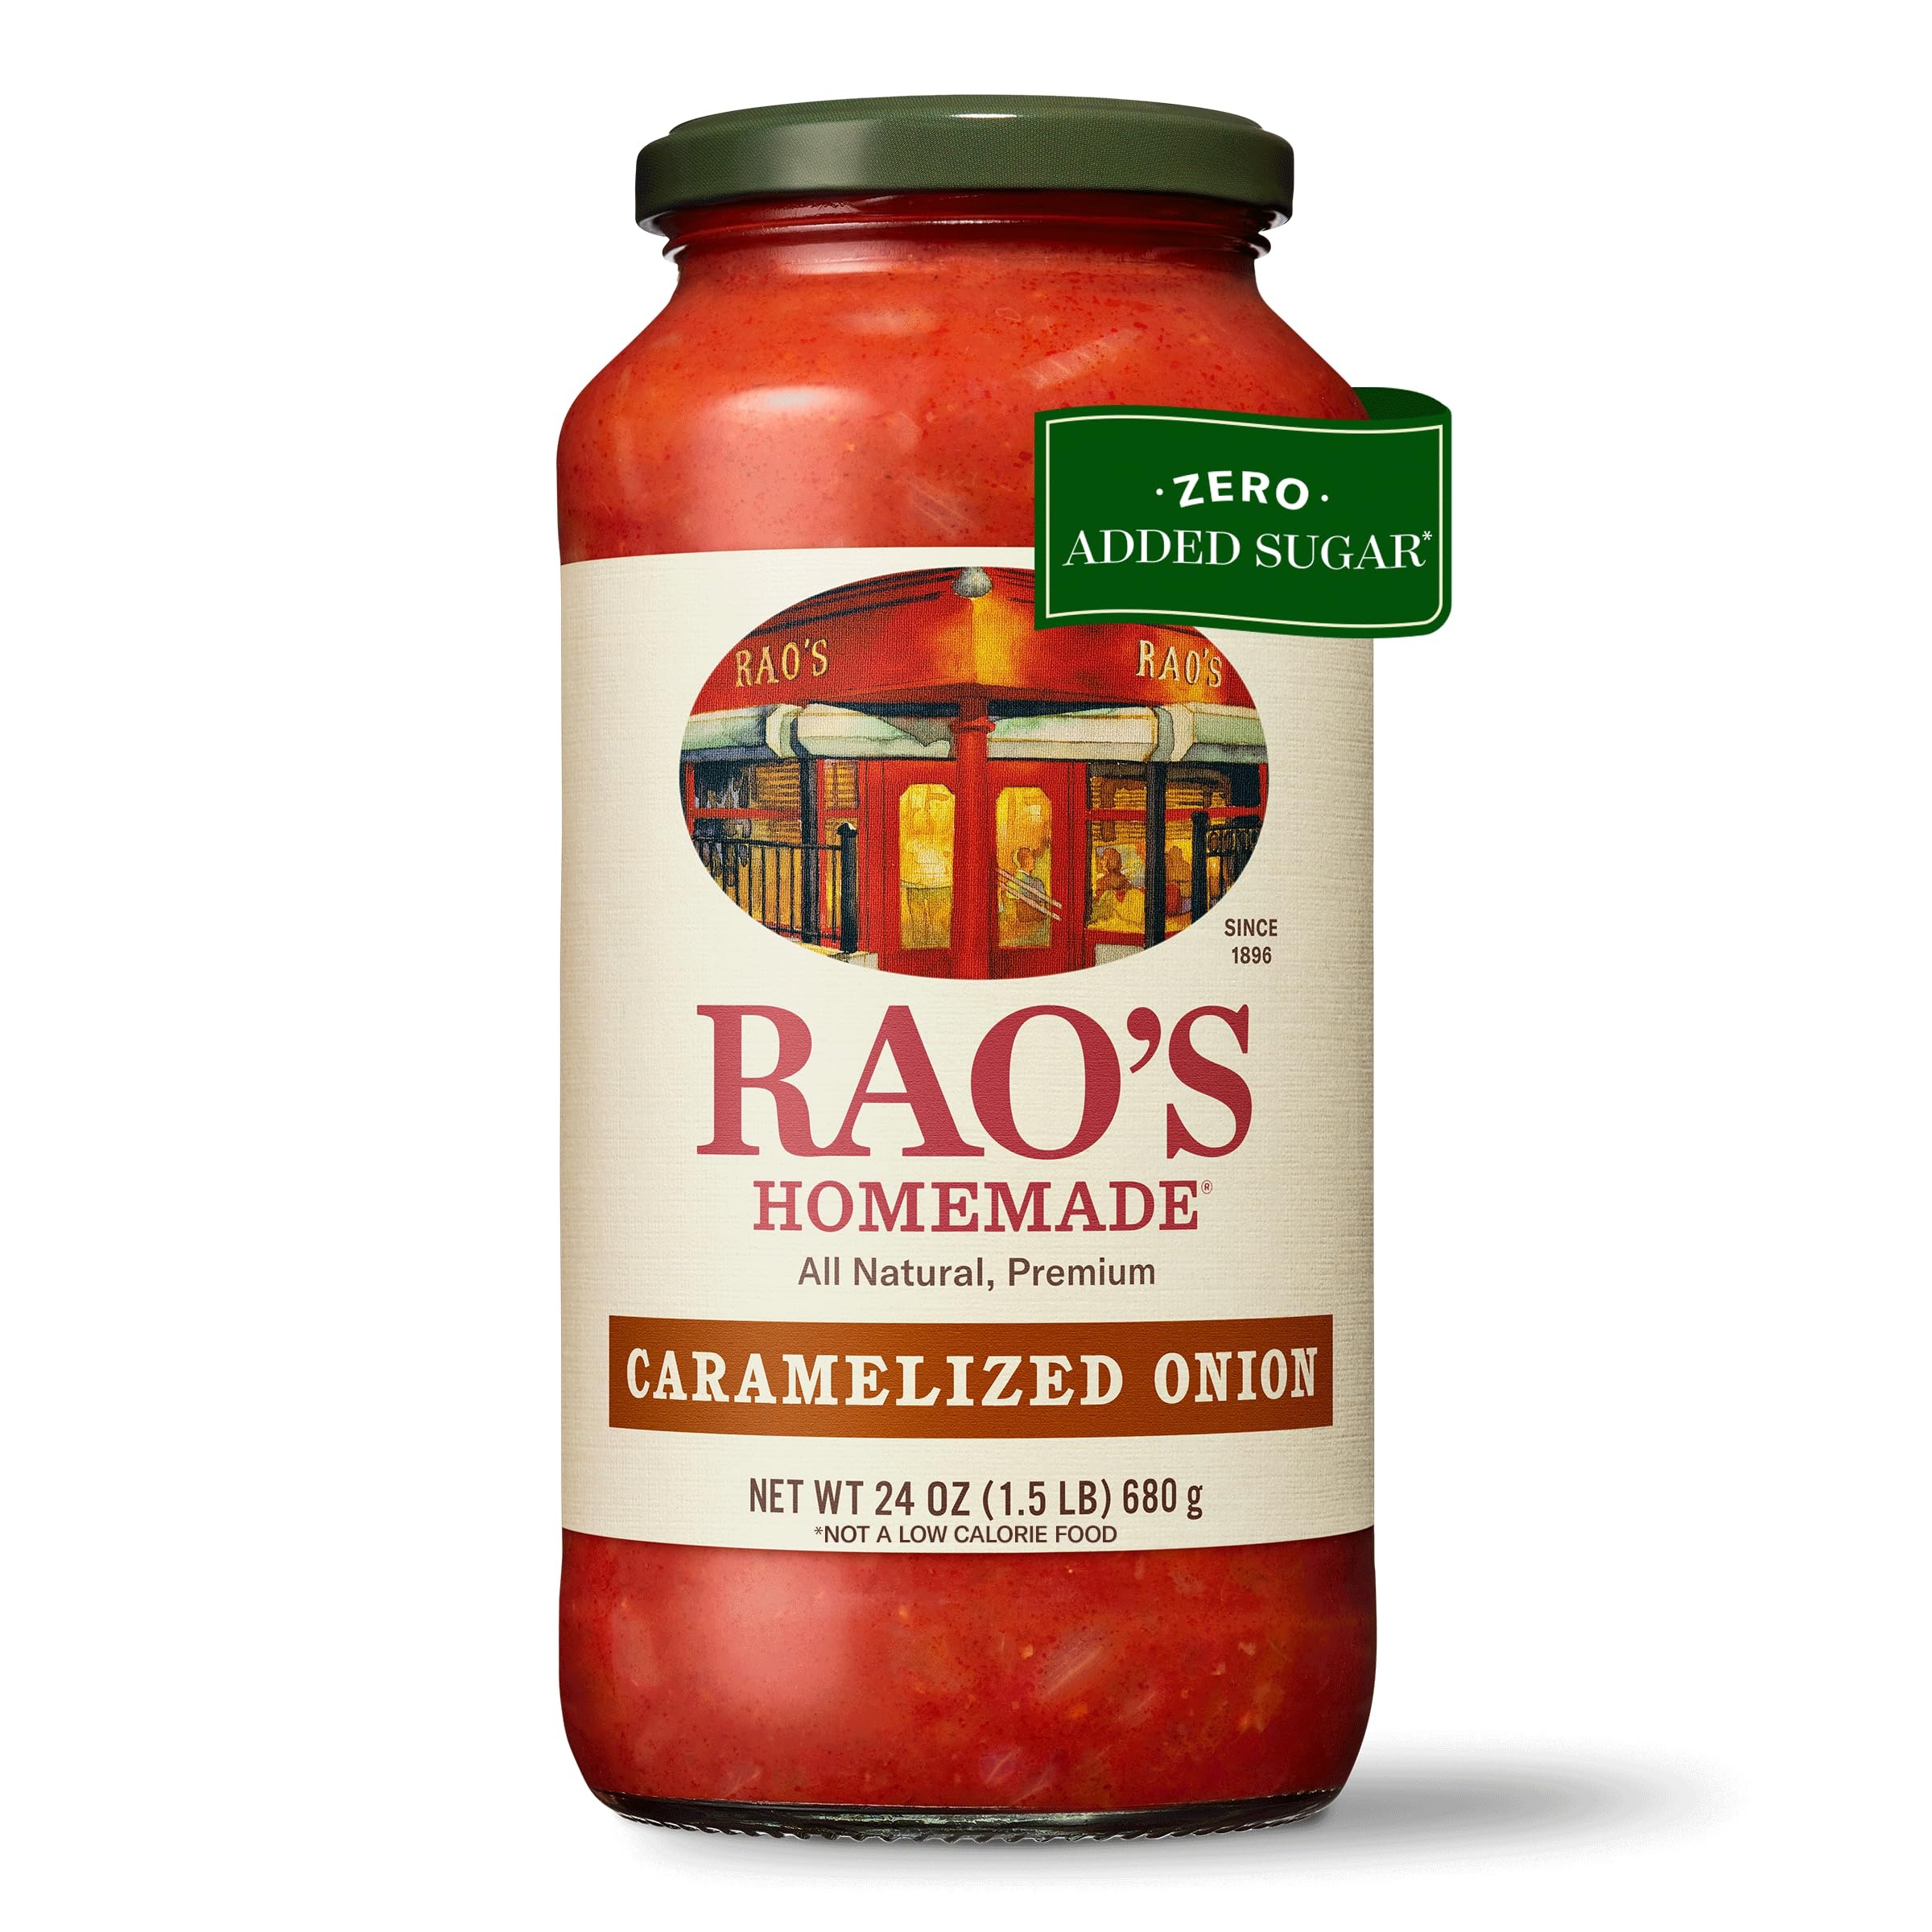
Item Name: Rao's Homemade Caramelized Onion Sauce, 24 oz, Caramelized Onion and Tomato, All Purpose, Keto Friendly Pasta Sauce, Premium Quality Tomatoes from Italy
Bullet Point 1: ALL NATURAL, PREMIUM QUALITY: Rao's Homemade Sauce is a premium, slow-cooked, all-purpose Italian pasta sauce. Each jar brings you the warm, classic flavor of homemade tomato sauce.
Bullet Point 2: INGREDIENT FOCUSED: Using the Rao’s Homemade classic recipe our sauce is made with high quality, wholesome ingredients including tomatoes, olive oil, onions, garlic, basil and oregano.
Bullet Point 3: NO ADDED SUGAR AND 100% ITALIAN TOMATOES: Rao’s pasta sauce contains no added sugar*, and only includes 100% Italian tomatoes, no paste , making it the perfect keto friendly spaghetti sauce to add to your pantry.
Bullet Point 4: HOMEMADE AND VERSATILE: Make every day delicious with Rao's. Enjoy Rao’s carb conscious sauce as is over pasta or use it as an ingredient in any of your delicious recipes.
Bullet Point 5: CLASSIC ITALIAN CUISINE: Try our sauce with any of our delicious Rao's Homemade Pastas like our Rao's Spaghetti or Rao's Penne, or try our other fantastic varieties of tomato sauce, pesto sauce, or alfredo sauce. Delicious speaks for itself!
Value: 24.0
Unit: Ounce

Price: 7.84